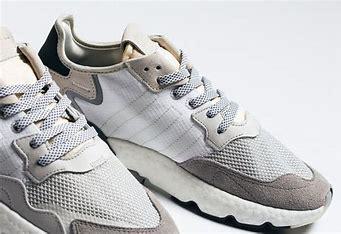
Brand: adidas
Model: Nite Jogger Athletic